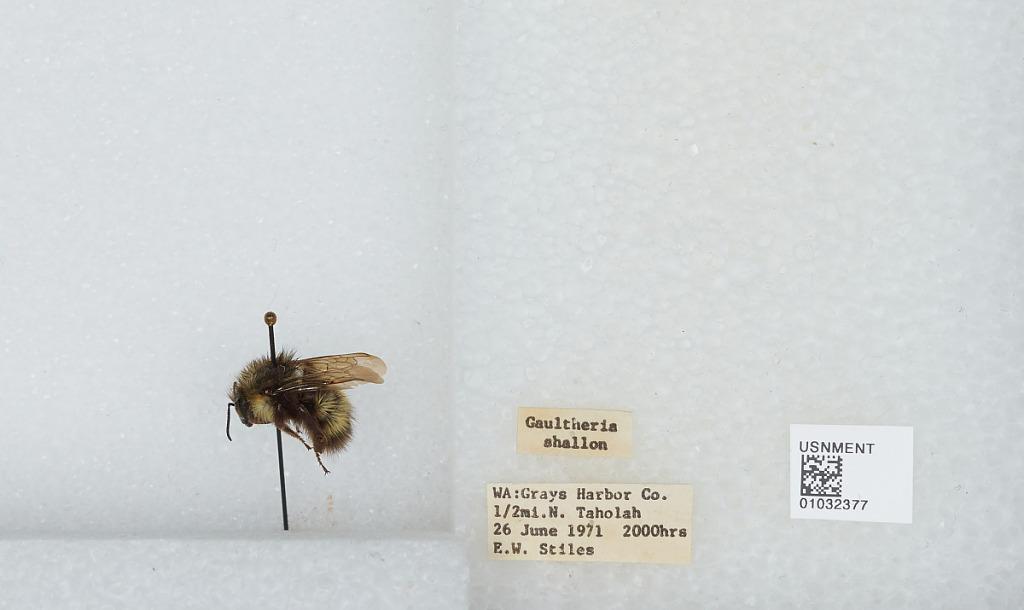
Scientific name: Bombus (Pyrobombus) sitkensis Nylander
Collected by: E. Stiles
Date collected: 1971-6-26
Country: United States
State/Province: Washington
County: Grays Harbor
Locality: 1/2 mile north of Taholah
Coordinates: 47.3594, -124.292